Rütli Oath

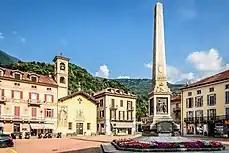
Commemorative obelisk of Bellinzona featuring the Rütli Oath

The building of Switzerland as a federal state in the first half of the 19th century (1803–1848) revived symbols of the period of growth of the Old Swiss Confederacy in the Late Middle Ages, including the legends of William Tell and Arnold Winkelried and the Rütli oath. Patriotic songs such as the Sempacherlied as well as Schiller's play had an important position, and shooting competitions or "tirs" became an important symbol of the common cause and military readiness of the Confederacy.